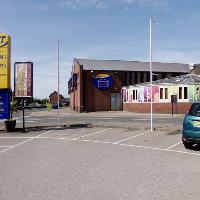
Weather: sun or clear